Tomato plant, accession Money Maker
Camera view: tilt-top (135 deg); turntable rotation: 120 degrees
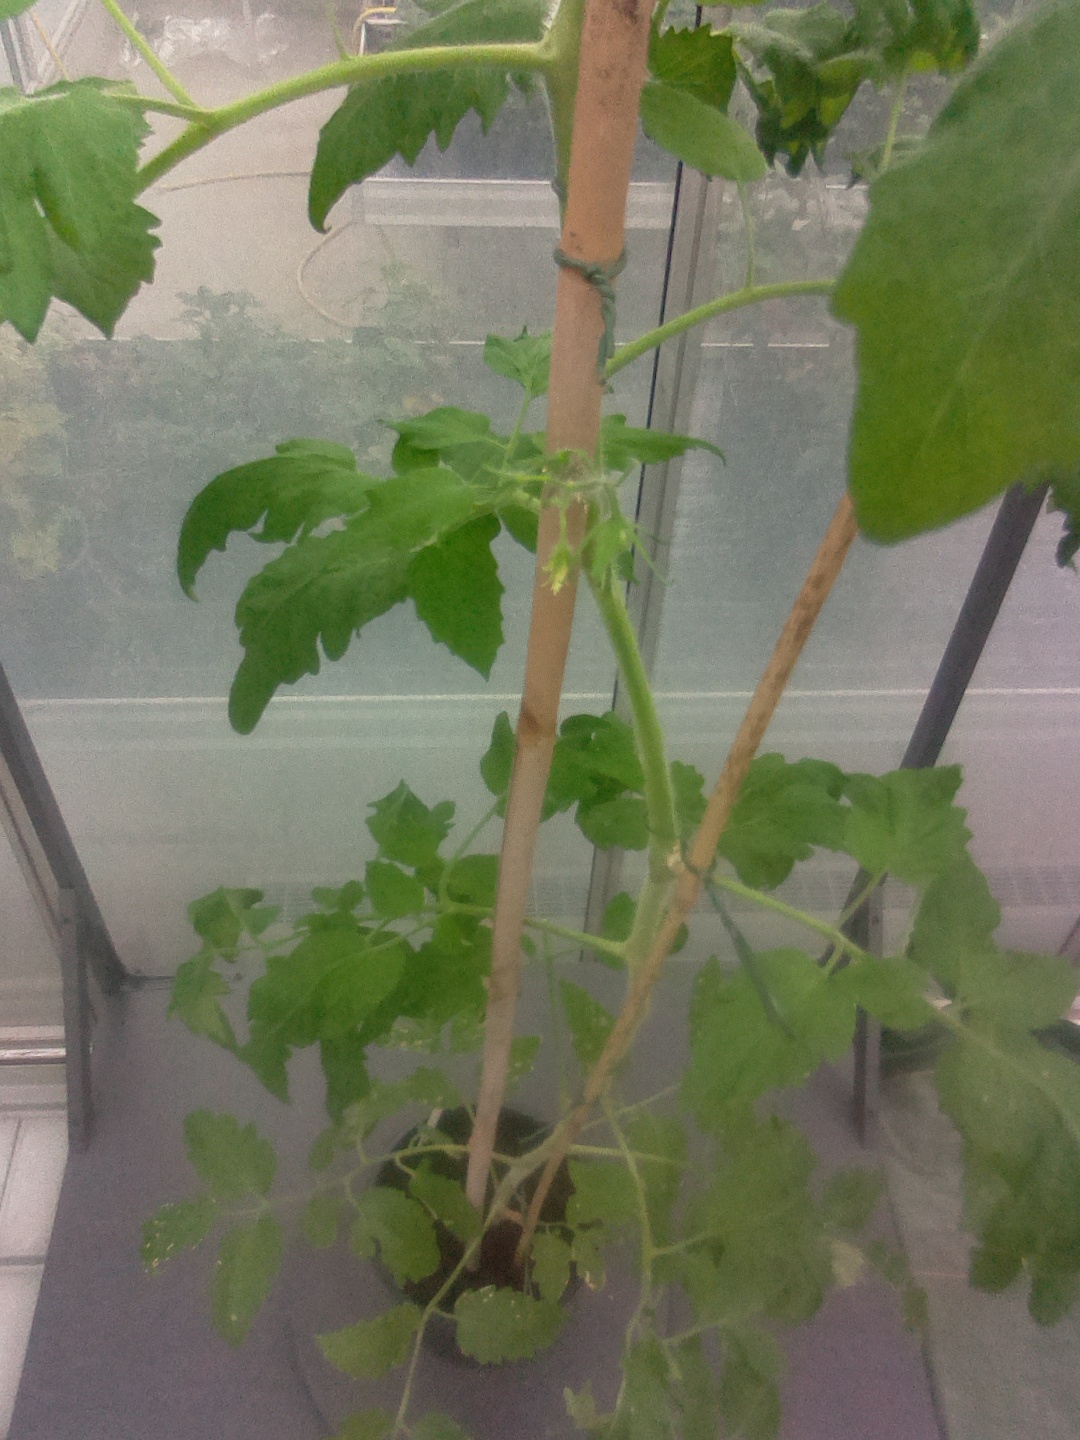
BBCH growth stage 70: Fruits at the main stem or branches visibles